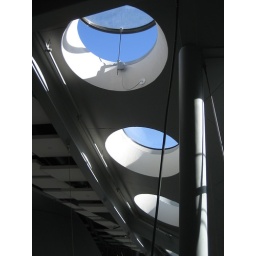
The windows in the ceiling of the California Academy of Sciences are computer controlled to manage interior temperature